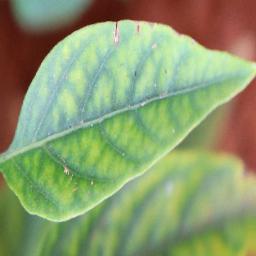
Label: nutritional